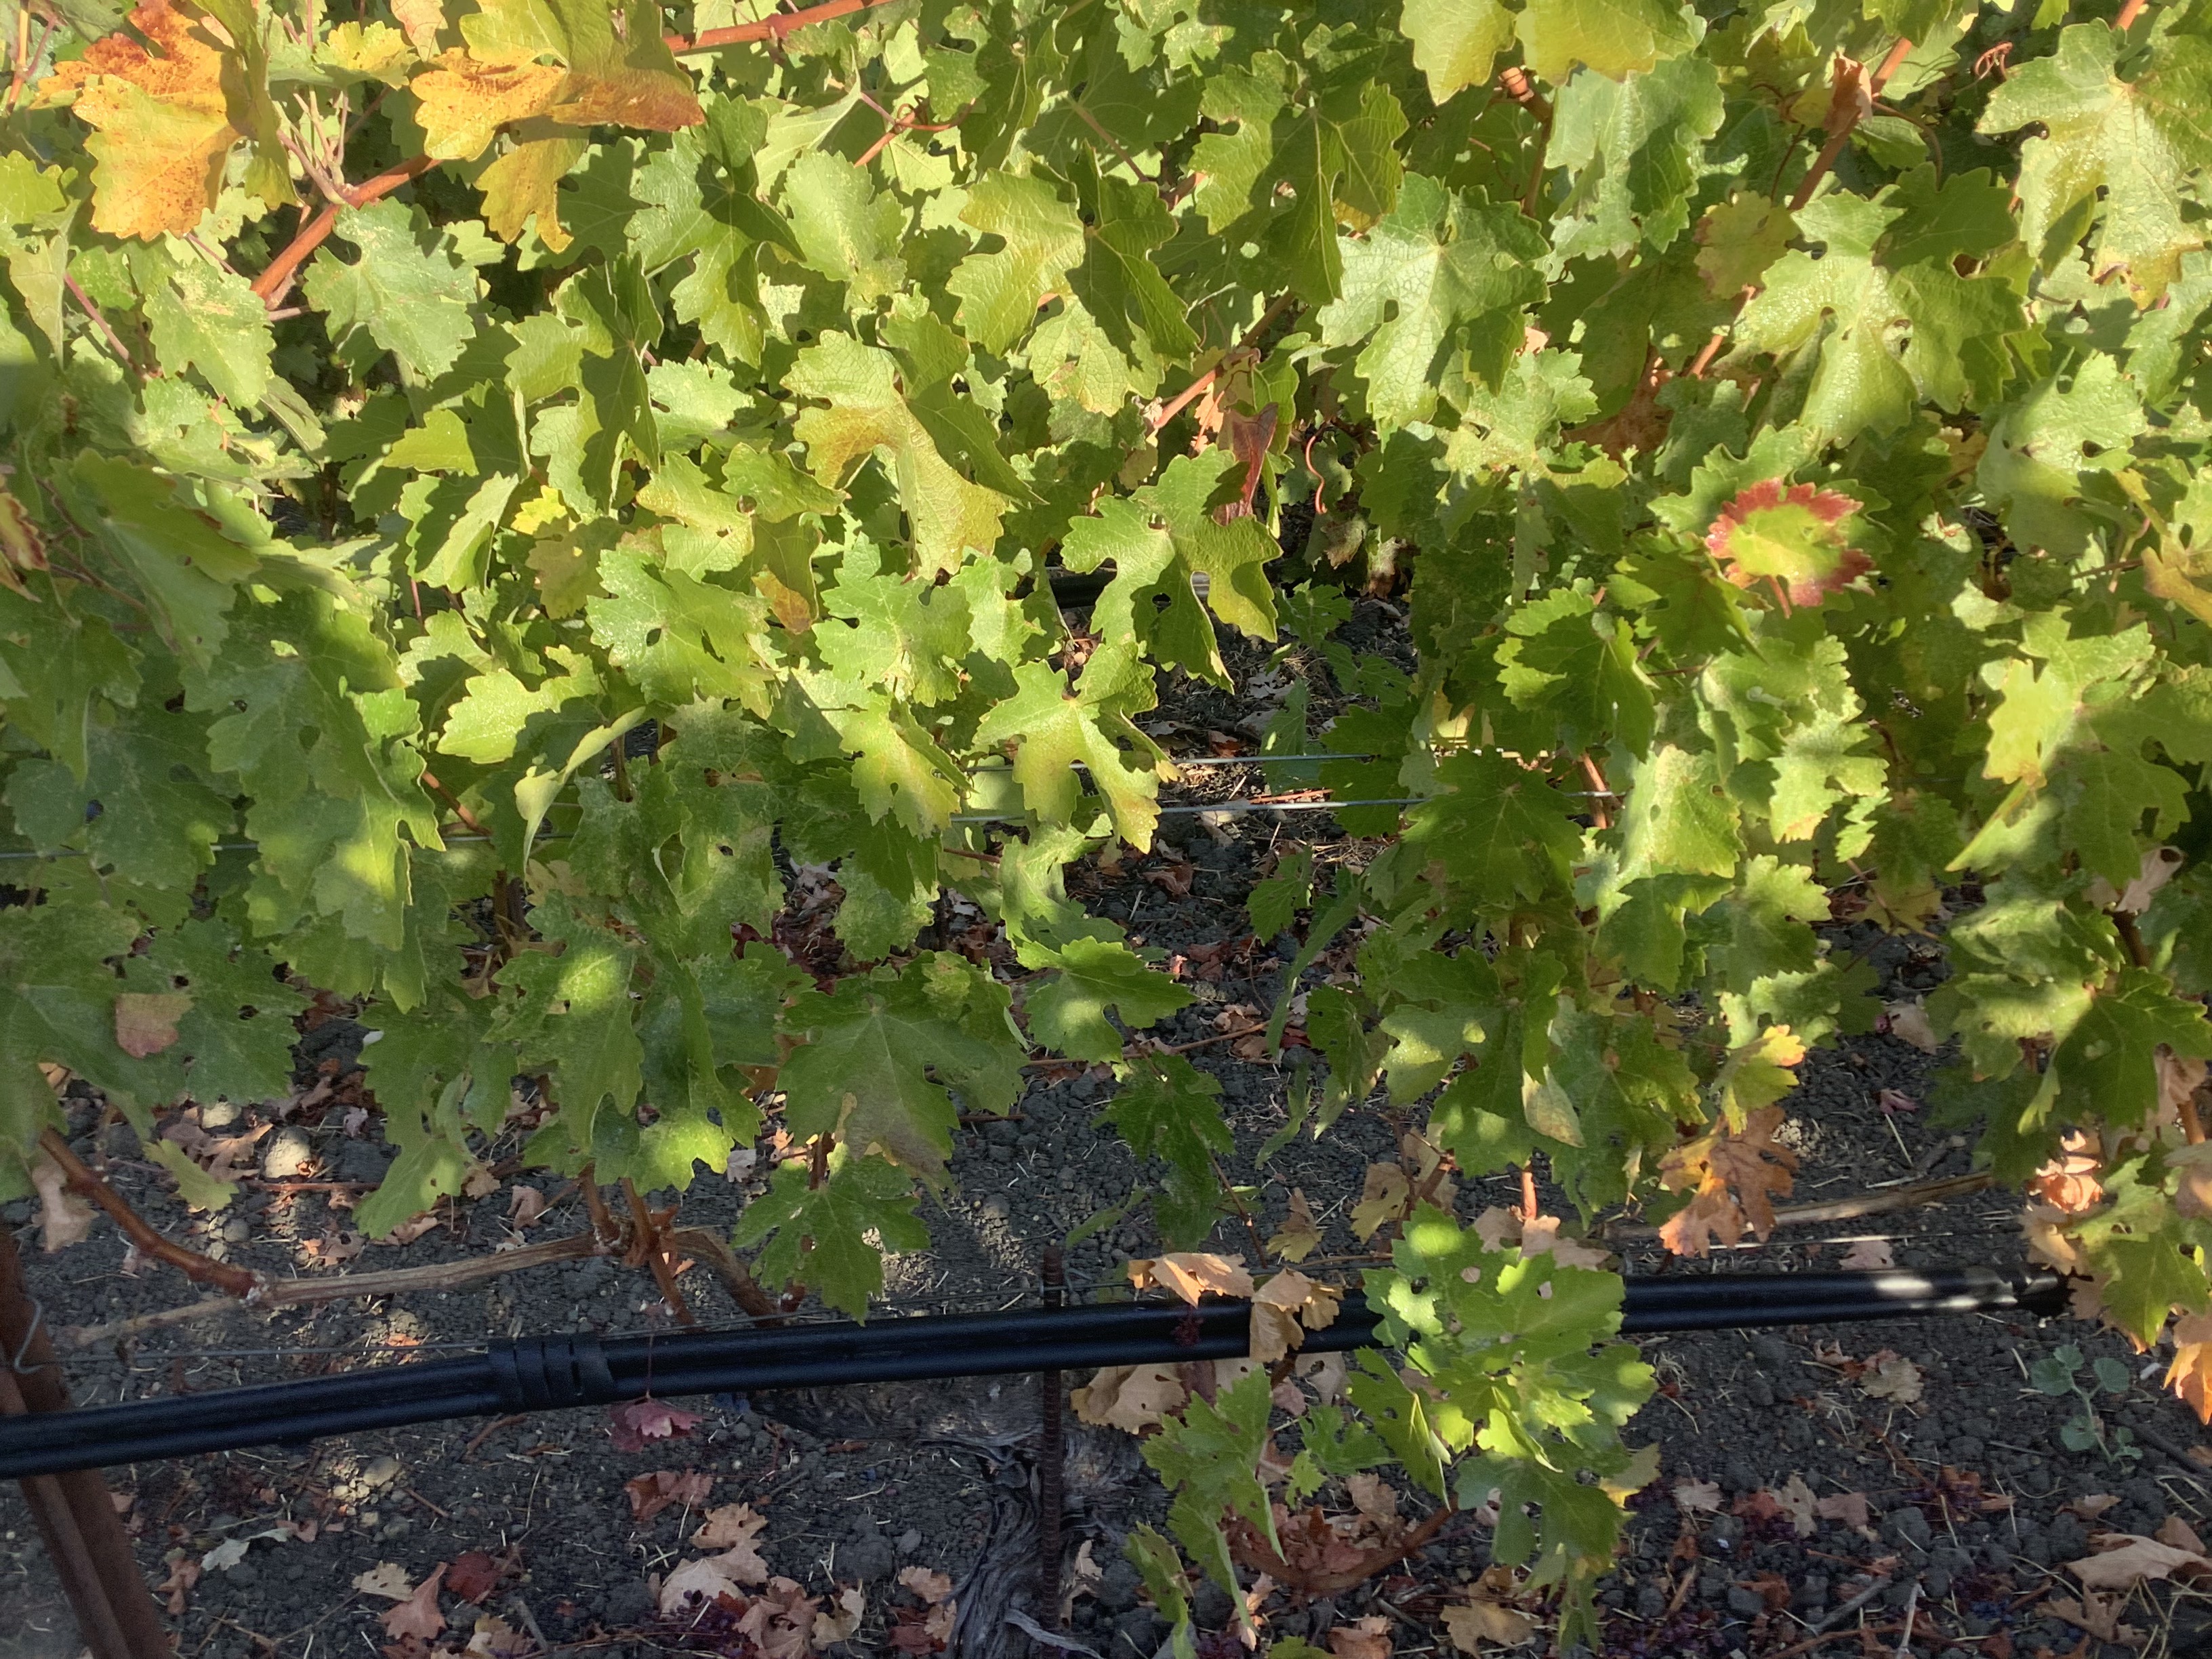
Label: No Virus